Roman calendar

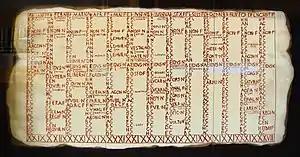
A reproduction of the ", a painted wall-calendar from the late Roman Republic

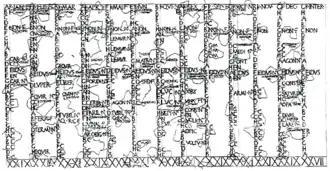
Another reproduction of the fragmentary " , with the seventh and eighth months still named Quintilis ("QVI") and Sextilis ("SEX") and an intercalary month ("INTER") in the far right-hand column

The Roman calendar was the calendar used by the Roman Kingdom and Roman Republic. Although the term is primarily used for Rome's pre-Julian calendars, it is often used inclusively of the Julian calendar established by Julius Caesar in 46 BC.